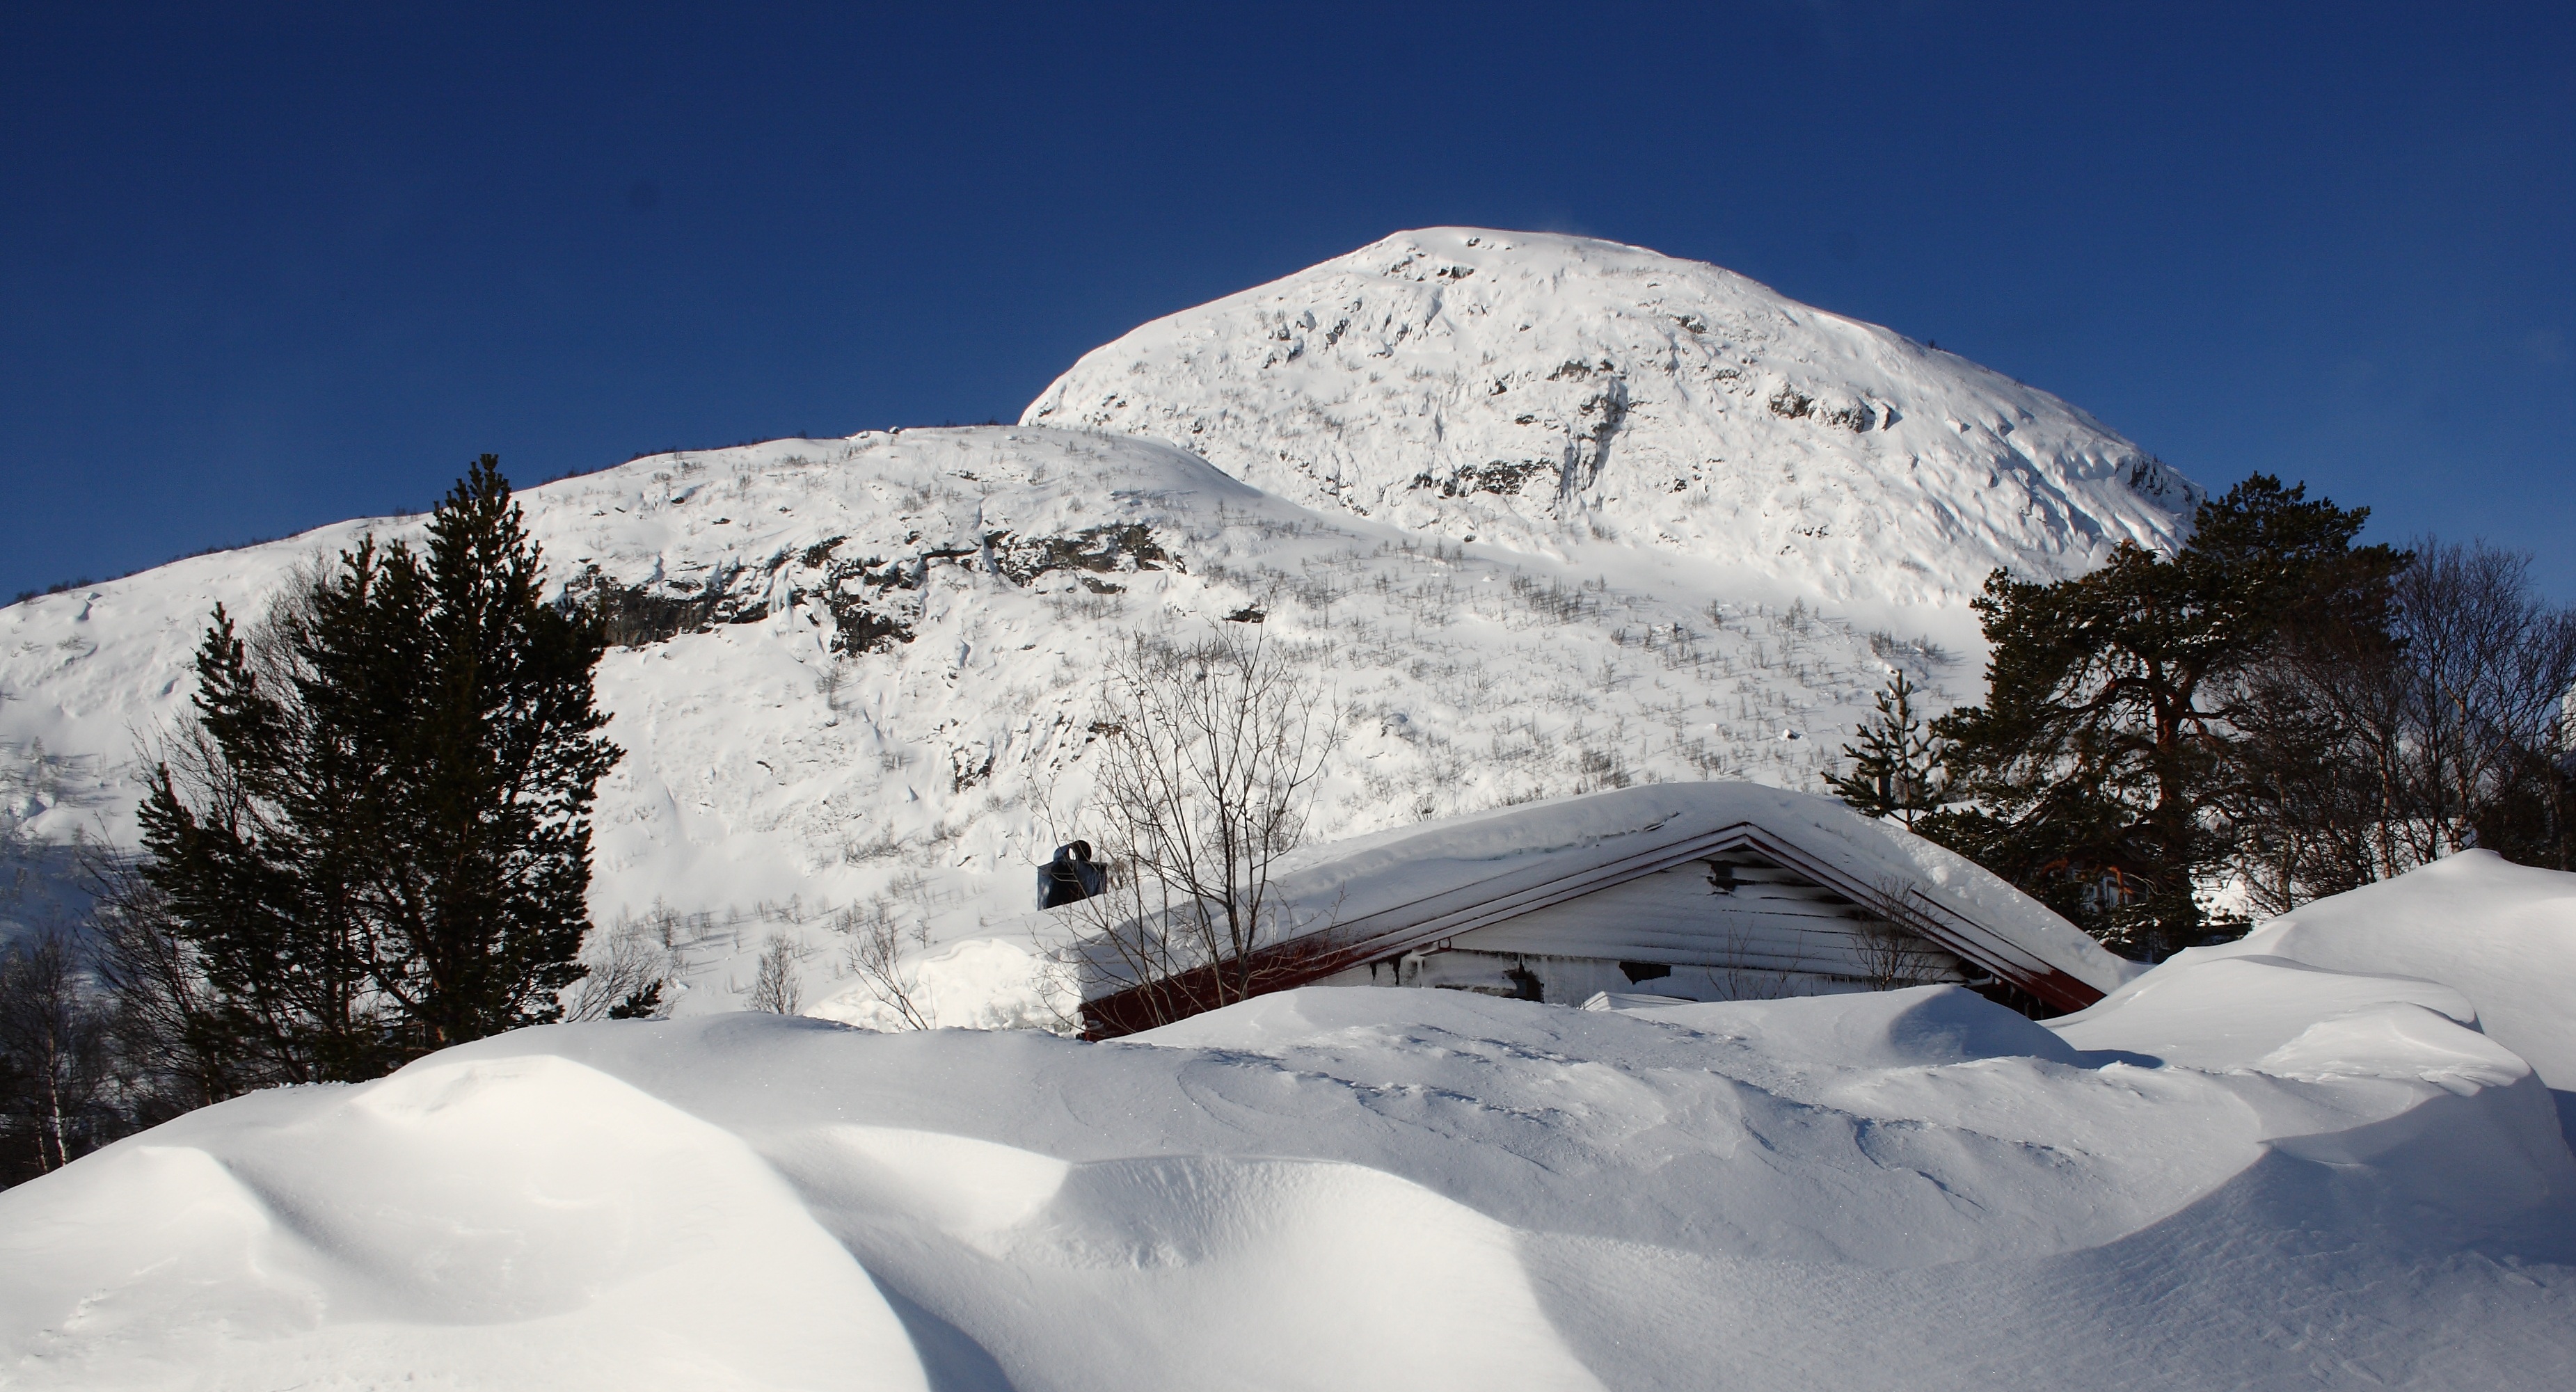
landscape, mountain, snow, winter, mountain range, natural, weather, season, ridge, summit, alps, footwear, norway, freezing, ski touring, ski mountaineering, hovden, mountainous landforms, geological phenomenon